Inuit

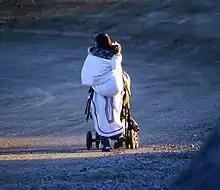
An Inuk woman uses a traditional amauti and a modern western stroller.

The Inuvialuit are western Canadian Inuit who remained in the Northwest Territories when Nunavut split off. They live primarily in the Mackenzie River delta, on Banks Island, and parts of Victoria Island in the Northwest Territories. They are officially represented by the Inuvialuit Regional Corporation and, in 1984, received a comprehensive land claims settlement, the first in Northern Canada, with the signing of the Inuvialuit Final Agreement.